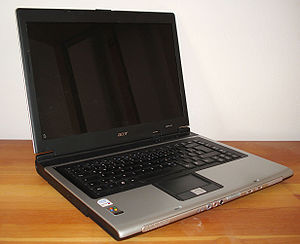
Computer
Bærbar computer Acer Aspire 5600
En computer er en maskine, der kan programmeres til automatisk at udføre nogle talmæssige eller logiske beregninger.